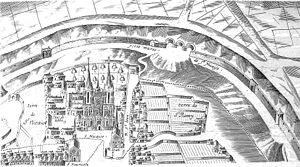
un dessin de l'ancienne abbaye st-Naicaise de Reims.